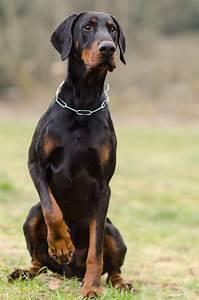
dog